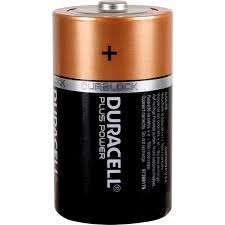
Waste category: battery